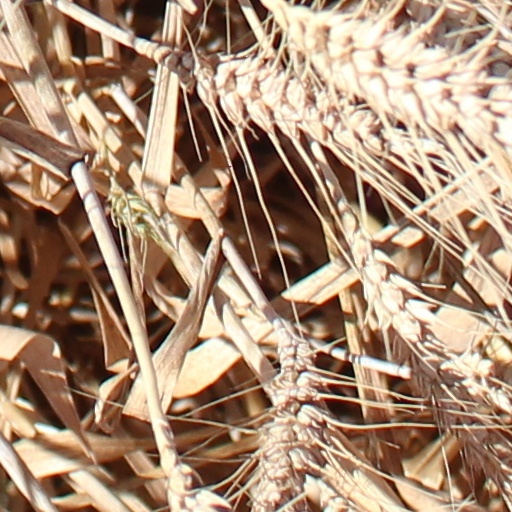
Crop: wheat